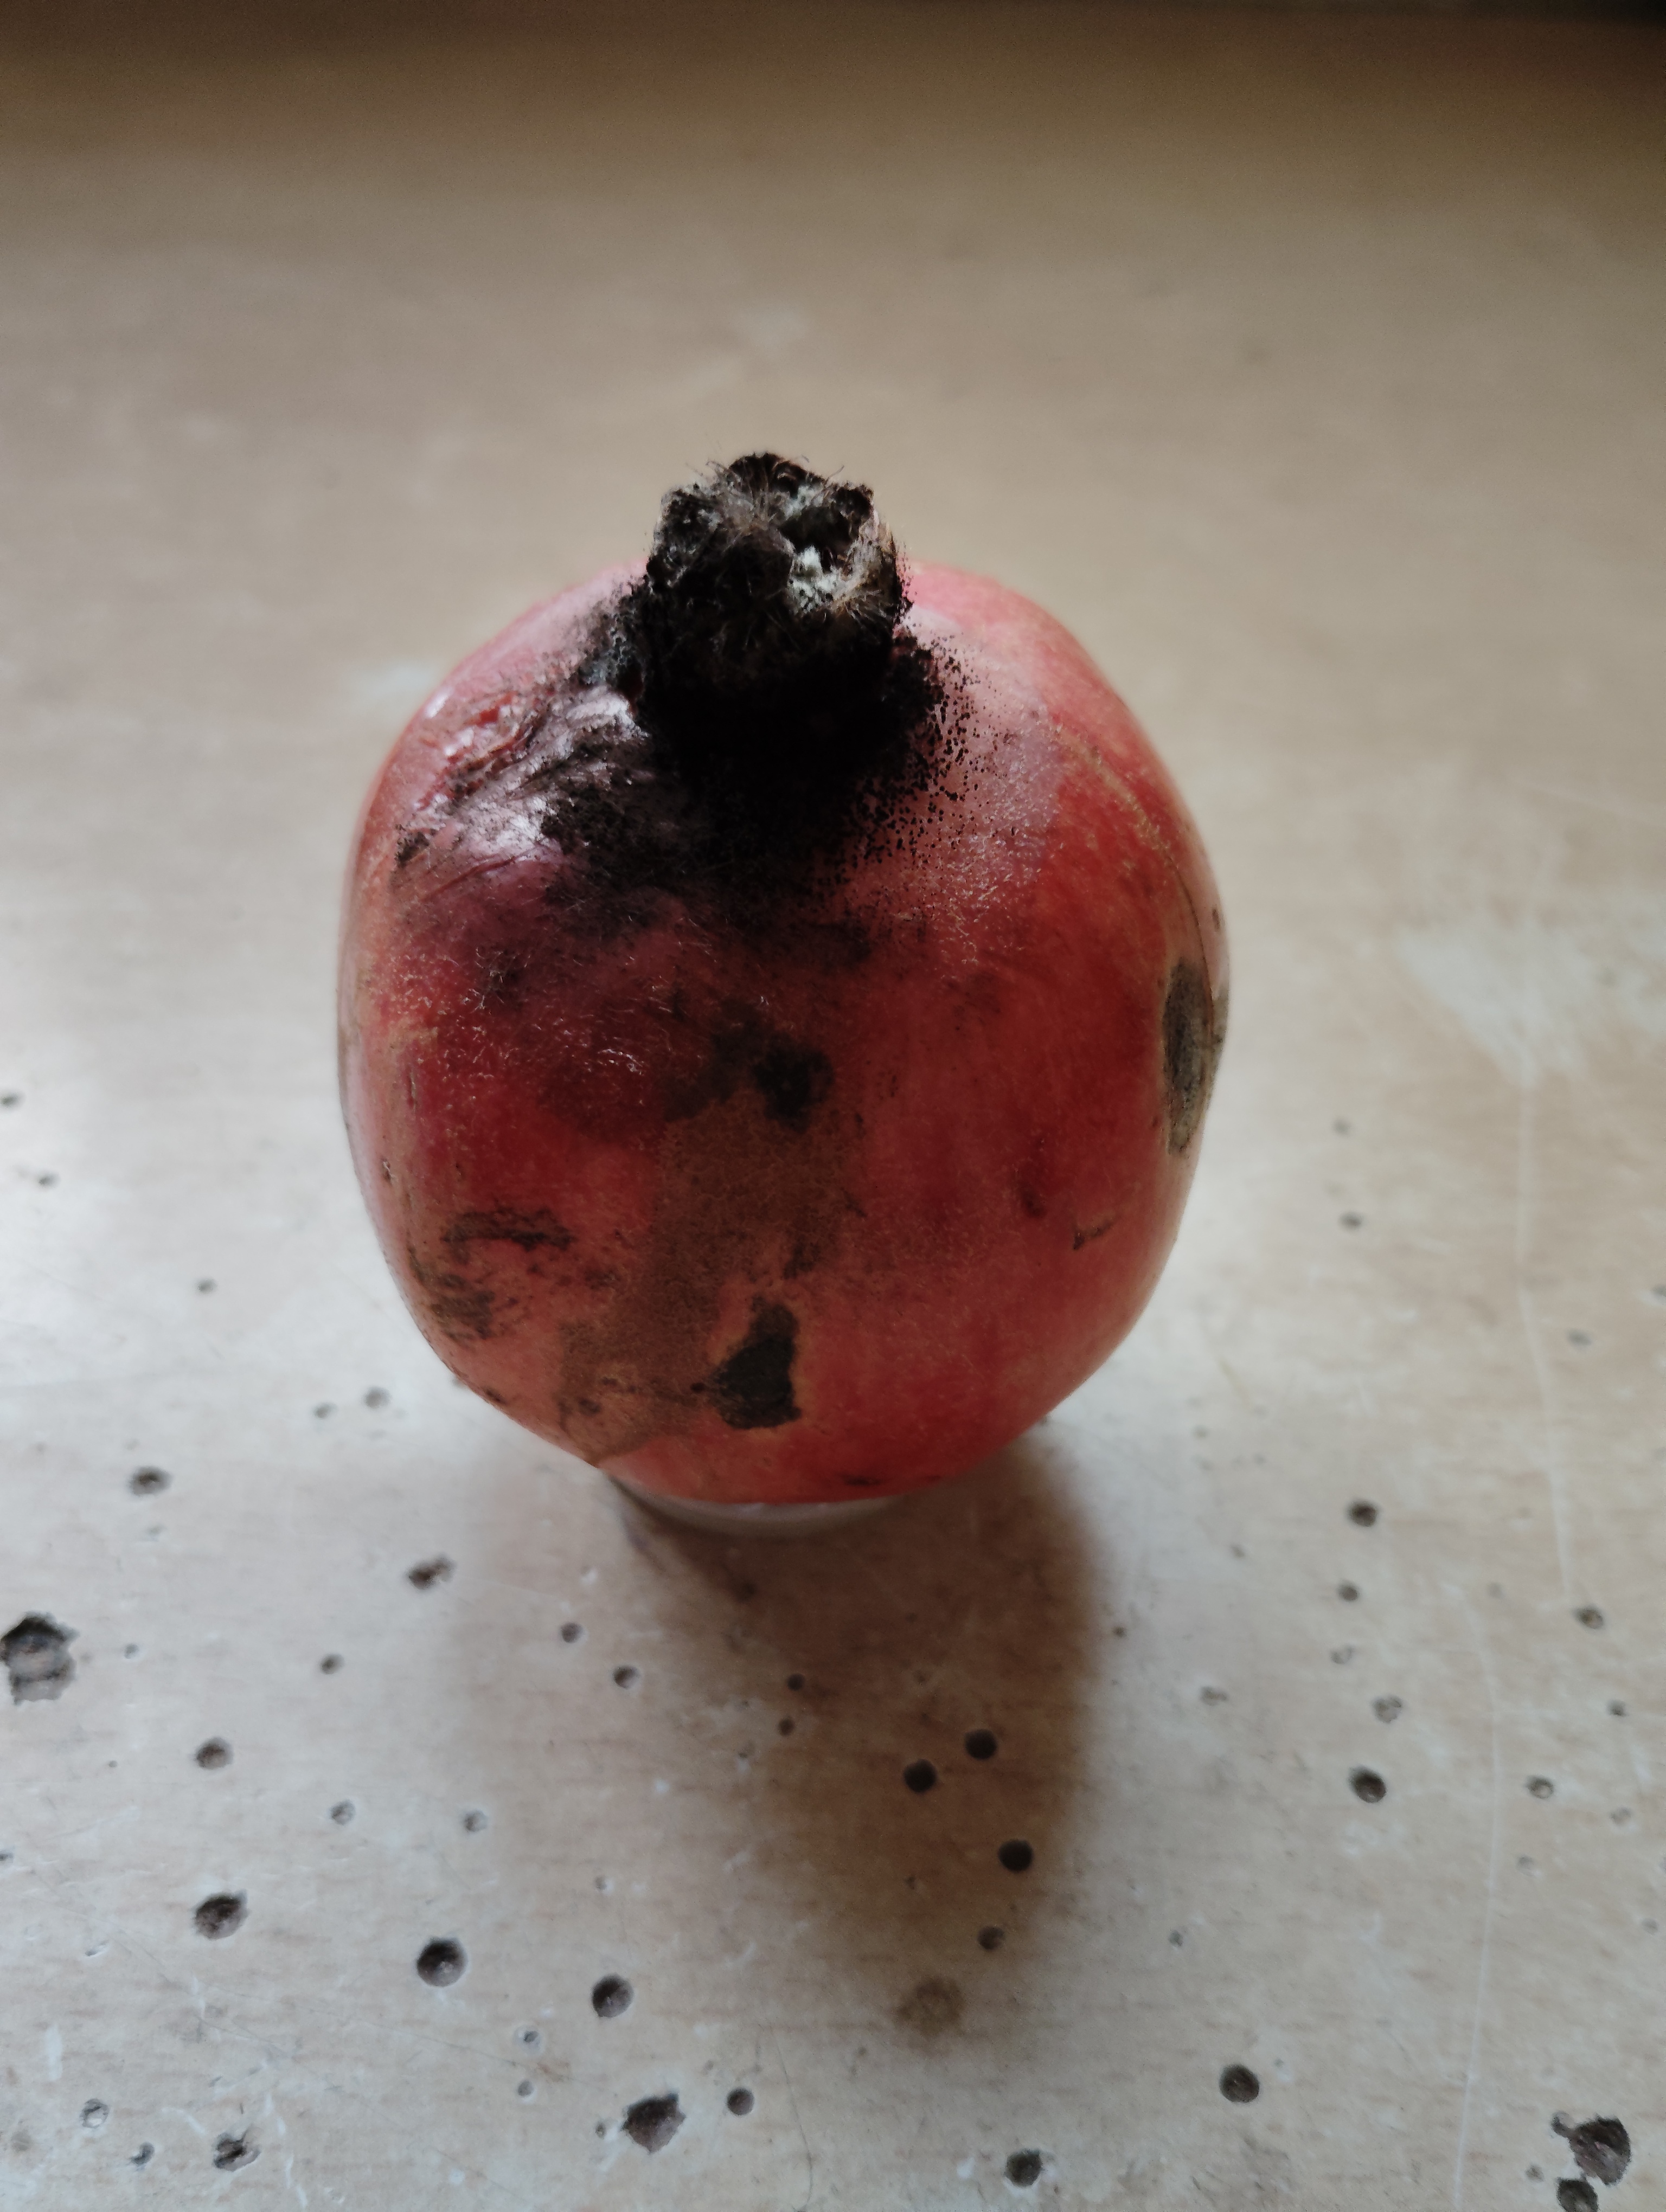
Label: Major Defect